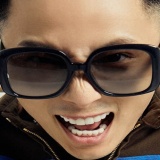
ca sĩ Rhymastic